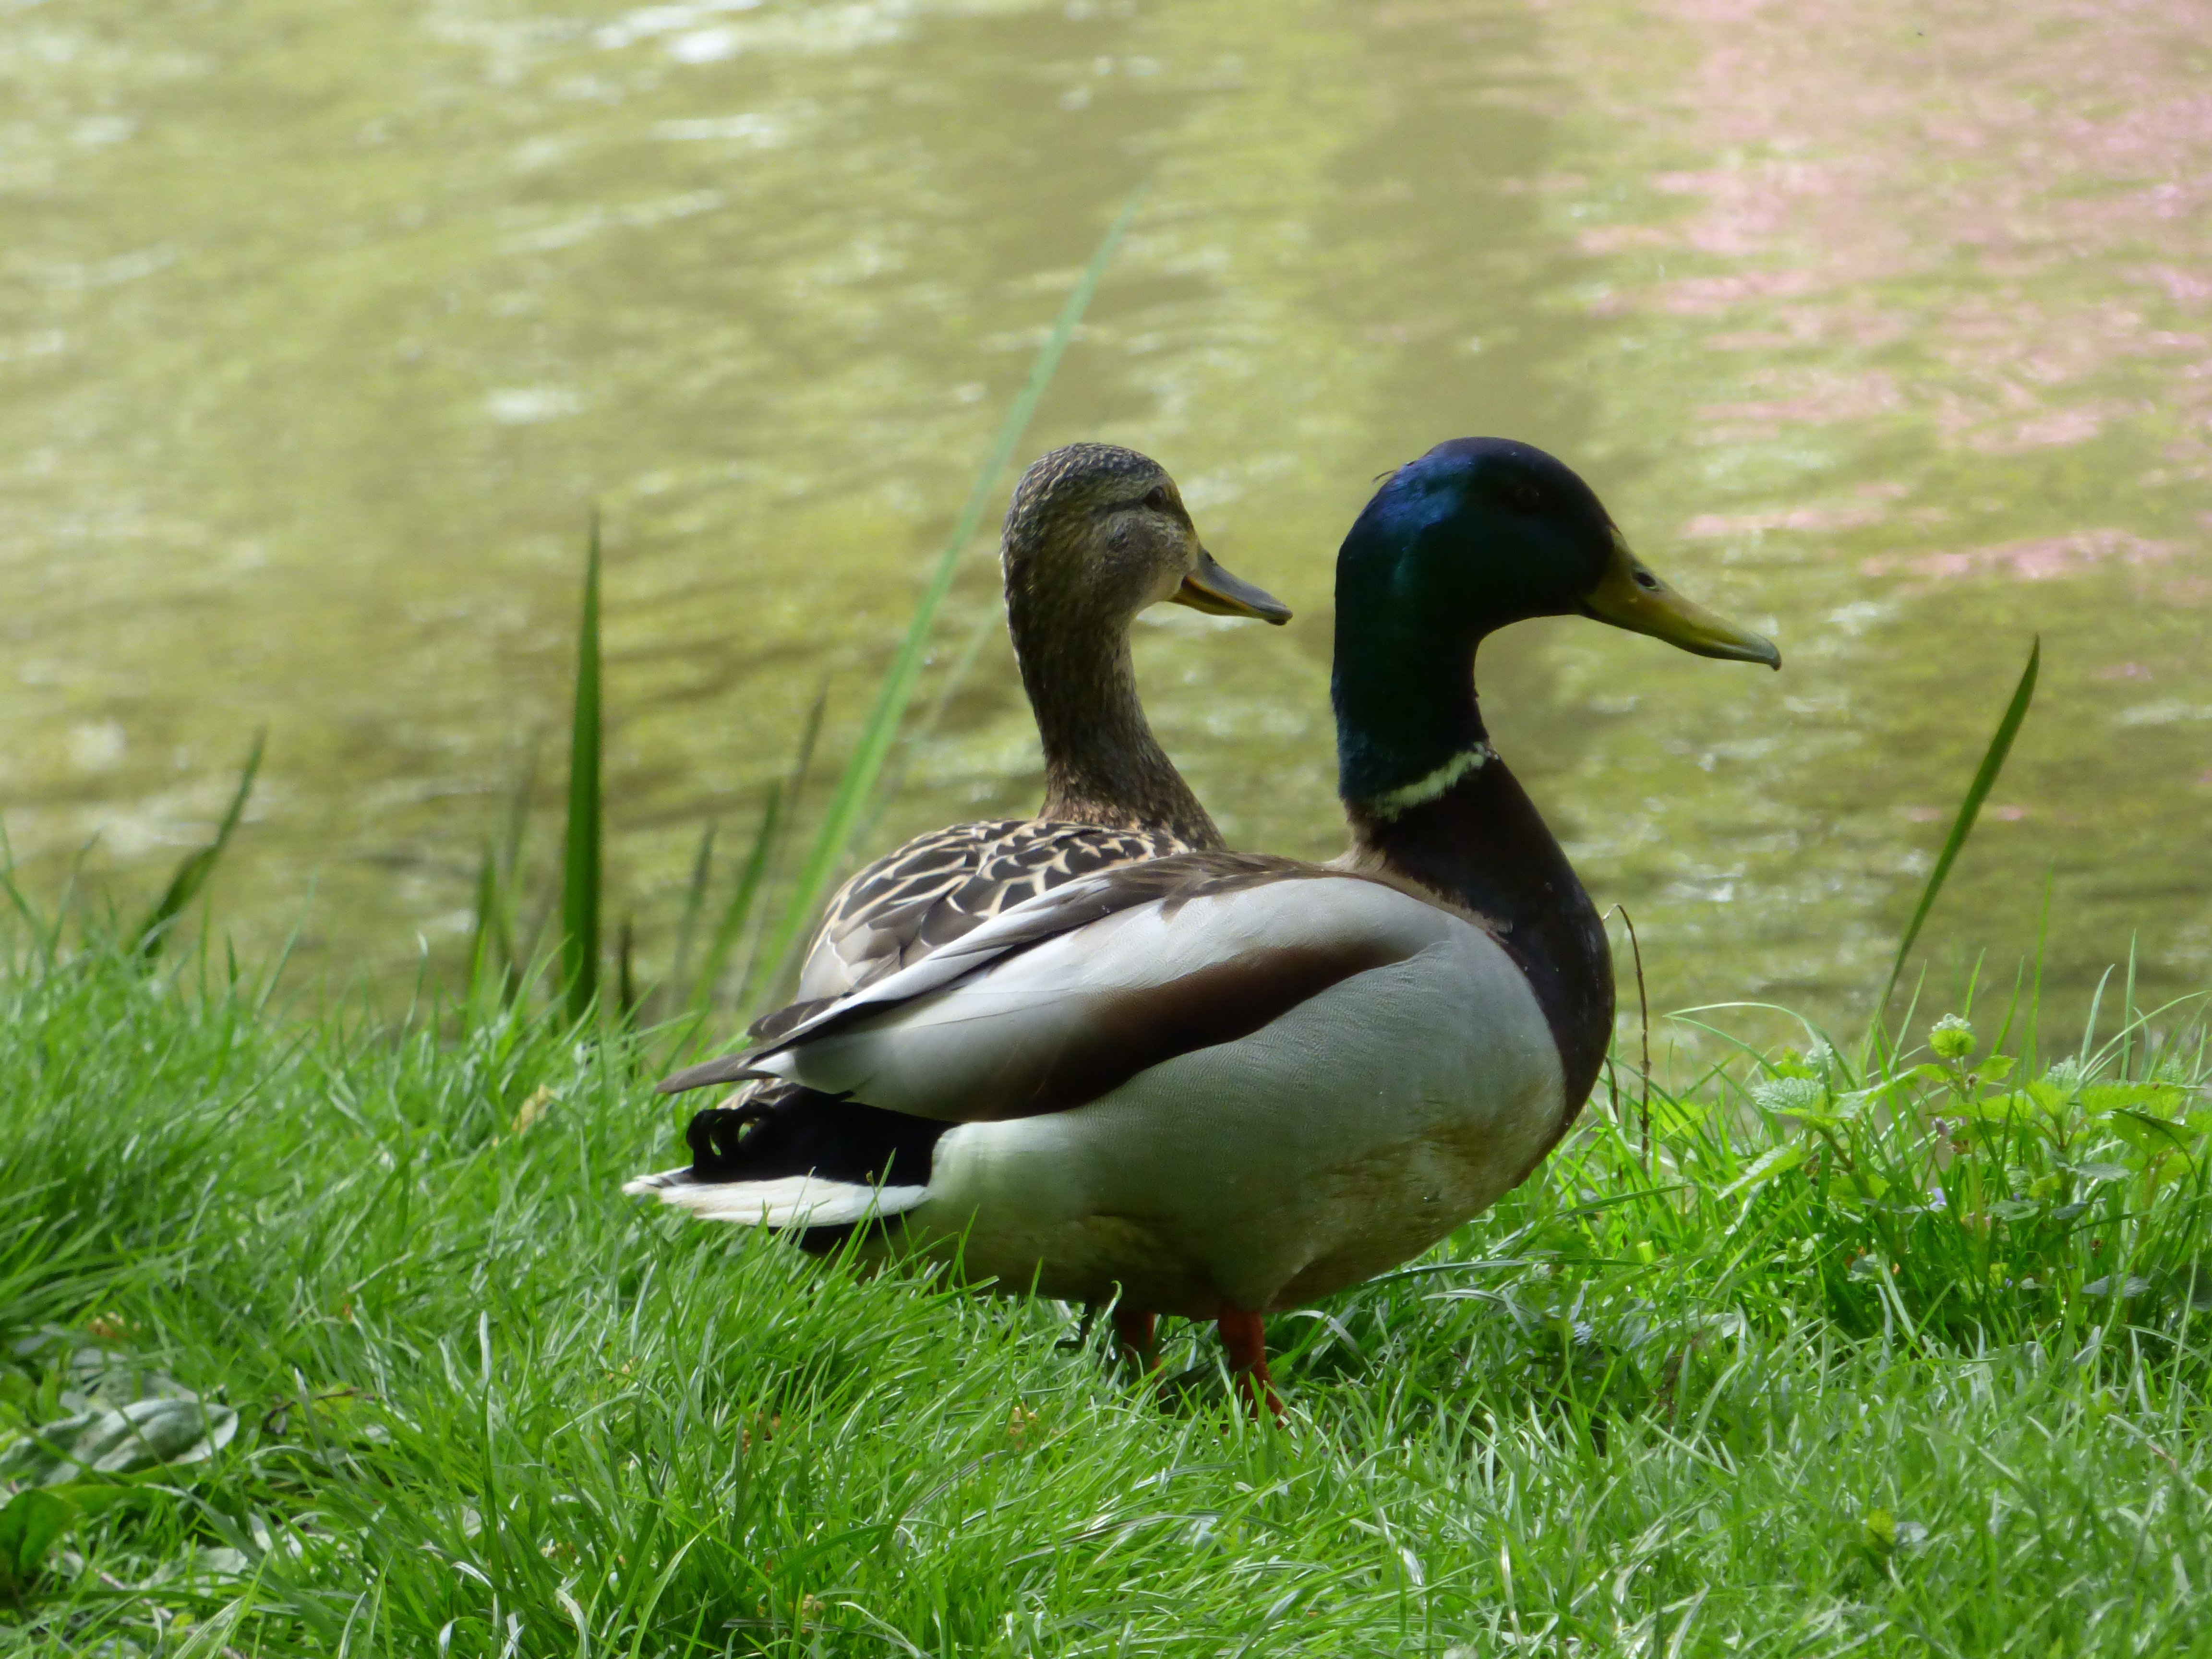
nature, grass, bird, lake, wildlife, green, beak, park, fauna, birds, duck, goose, vertebrate, ducks, waterfowl, water bird, mallard, canard, ducks geese and swans